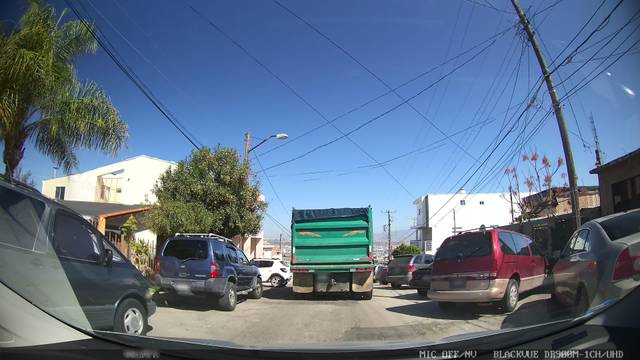
Region: Mexico
Coordinates: 32.493, -116.99